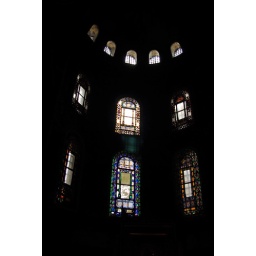
Stained glass windows in the Ayasofya